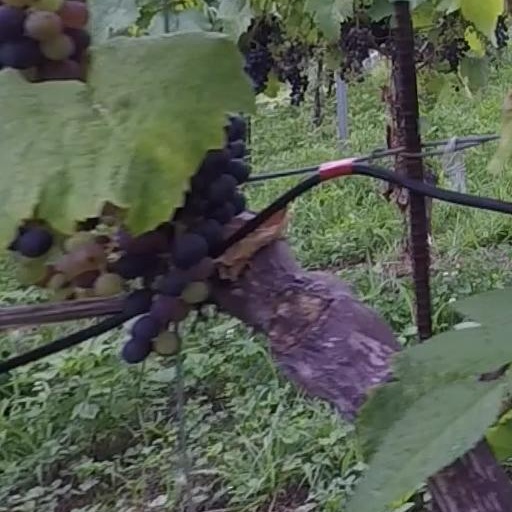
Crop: grape